Viktor Suvorov

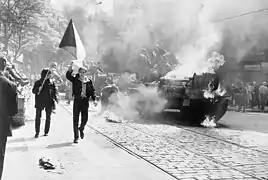
Czechoslovaks carry their national flag past a burning Soviet tank in Prague, August 1968.

In 1968, Suvorov graduated with honours from the Frunze Red Banner Higher Military Command School in Kyiv. At the same year, he served in Chernivtsi as a tank platoon commander with the 145th Guards Motor Rifle Regiment, 66th Guards Training Motor Rifle Division, of the Carpathian Military District in Ukraine, participating in the Warsaw Pact invasion of Czechoslovakia, Operation Danube. This experience is narrated in his 1981 book "The Liberators: My Life in the Soviet Army".